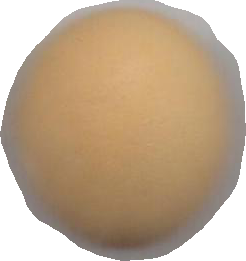
Variety: Grobogan